Barney S. Graham

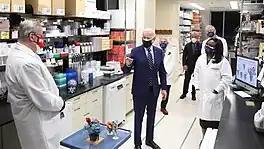

By 2017, working alongside Jason McLellan, a structural biologist, they discovered that "adding two prolines to a key joint of a vaccine's spike protein could stabilize the structure's prefusion shape" (patent WO2018081318A1). Later, this method would be applied to the COVID-19 vaccine. During the COVID-19 pandemic, Graham's laboratory partnered with Moderna to develop vaccine technology. He was a member of the research team that designed a spike protein to combat the virus. He also participated in the NIH's Accelerating COVID-19 Therapeutics and Vaccines (ACTIV) initiative as a member of its TRACE Working Group.